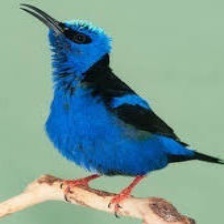
Species: RED LEGGED HONEYCREEPER
Scientific name: CYANERPES CYANEUS